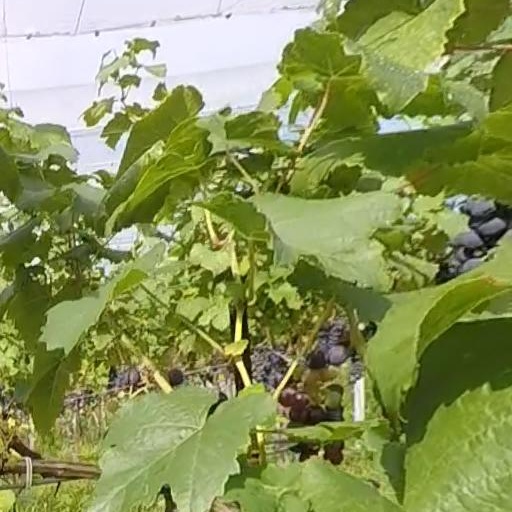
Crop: grape